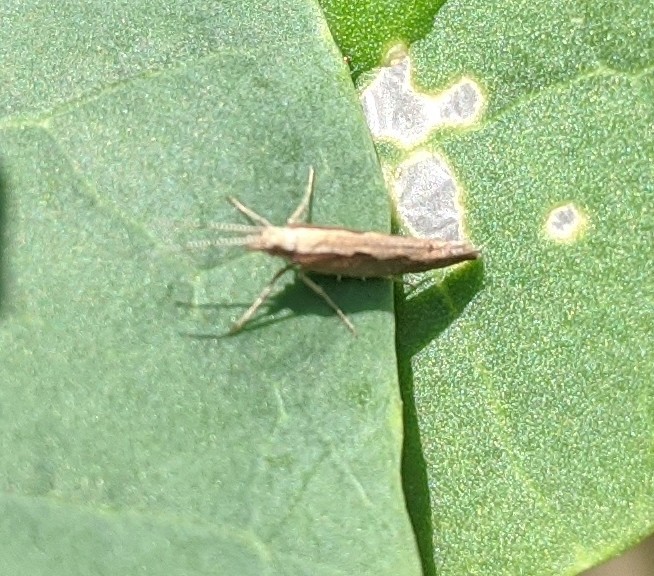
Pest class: diamondback_moth